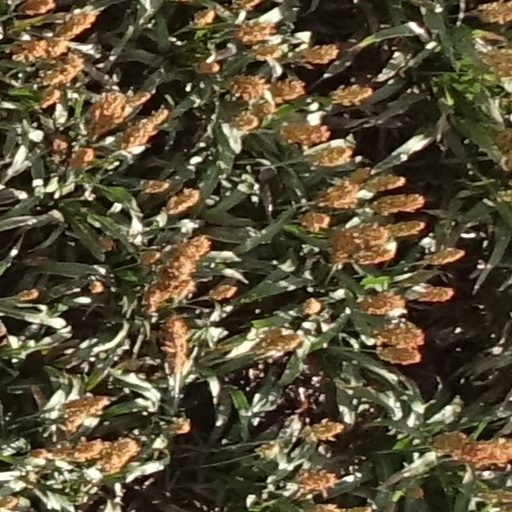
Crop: sorghum